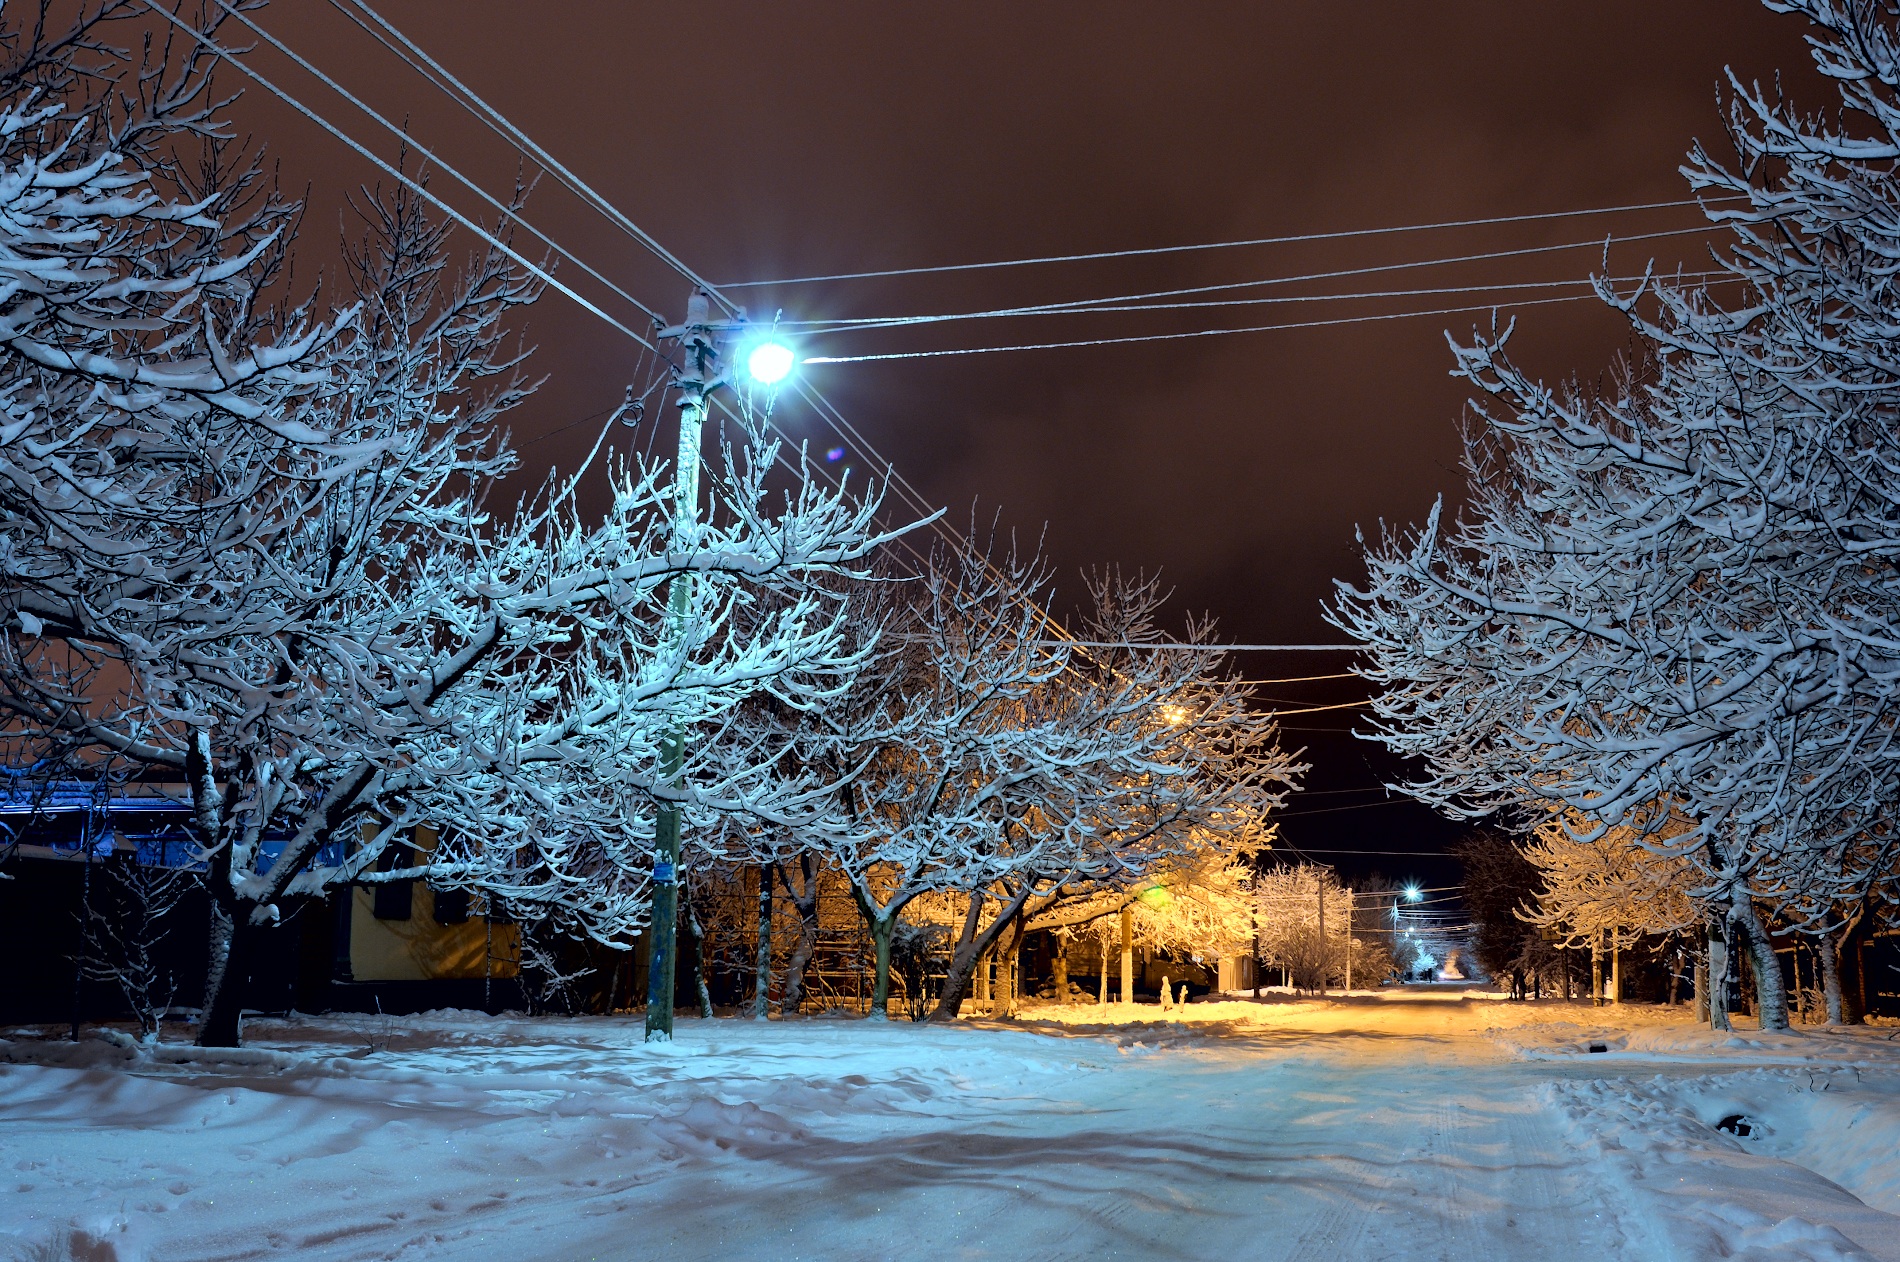
tree, branch, snow, winter, light, night, sunlight, flower, frost, ice, evening, weather, season, freezing, woody plant